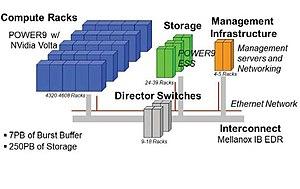
Vue d'ensemble des composants du supercalculateur Summit. Pour illustrer la capacités de déplacement des données du système, les données commencent dans un GPFS système de fichiers parallèle composé de 32 648 disques durs de 10 To dans 39 racks. Flux de données aux nœuds de calcul via un réseau avec une bande passante transversale de 115,2PB / s.
Les supercalculateurs exaflopiques sont des ordinateurs de type supercalculateur fonctionnant selon une architecture massivement parallèle et dont la puissance de calcul dépasse 10¹⁸ flops. La machine décompose les tâches à effectuer en millions de sous-tâches, dont chacune d'entre elles est ensuite réalisée de manière simultanée par un processeur.